Pavia

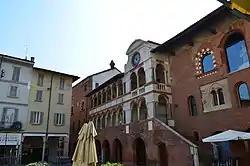
Broletto

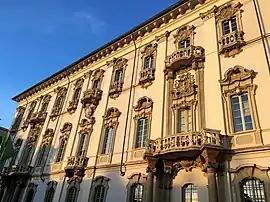
Palazzo Mezzabarba (1726–1732), city hall of Pavia

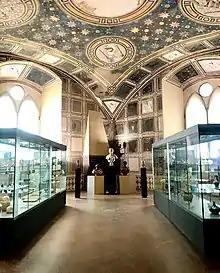
One of the rooms of the Civic Museums inside the Visconti Castle

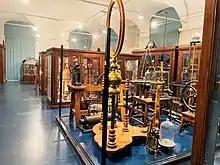
University History Museum, collection of instruments for the study of chemistry and physics, 18th and 19th century, some belonging to Alessandro Volta

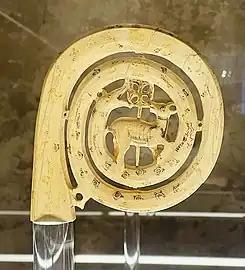
Diocesan Museum of Pavia, Sicilian-Arab master, crosier, ivory (12th century)

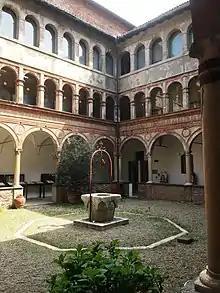
The Archivio di Stato is based in the former monastery of San Maiolo, founded in the 10th century and rebuilt at the end of the 15th century.

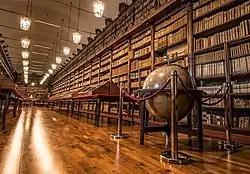
Biblioteca Universitaria, the salon designed by Giuseppe Piermarini, 1771

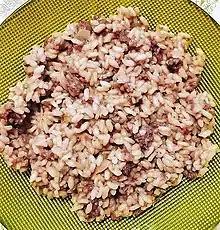
Risotto with sausage and Bonarda wine

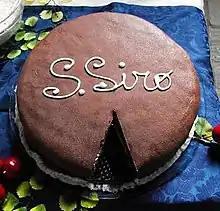
San Sirino

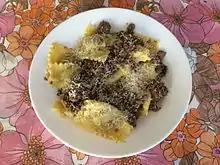
A plate of dry Pavese agnolotti, a type of stuffed pasta, with a Pavese stew-based sauce

Pavia possesses a remarkable artistic treasure, a legacy of the city's prestigious past, divided into several museums.